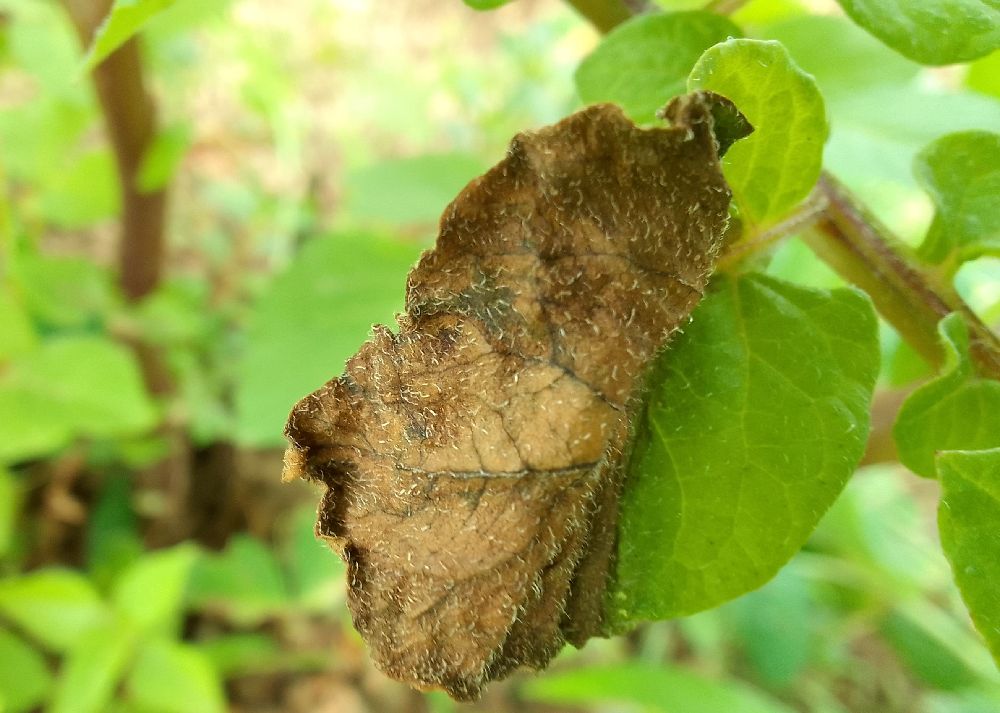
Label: Late blight